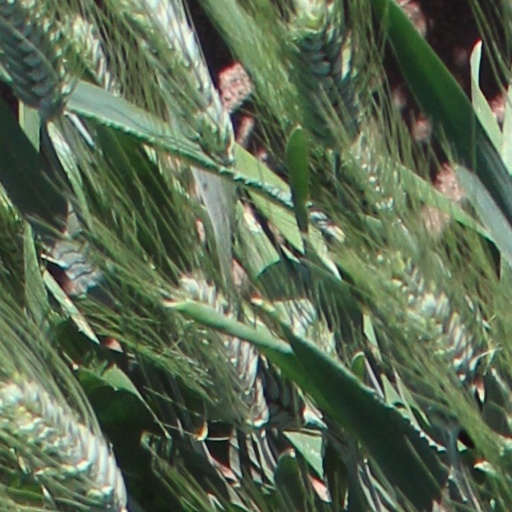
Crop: wheat